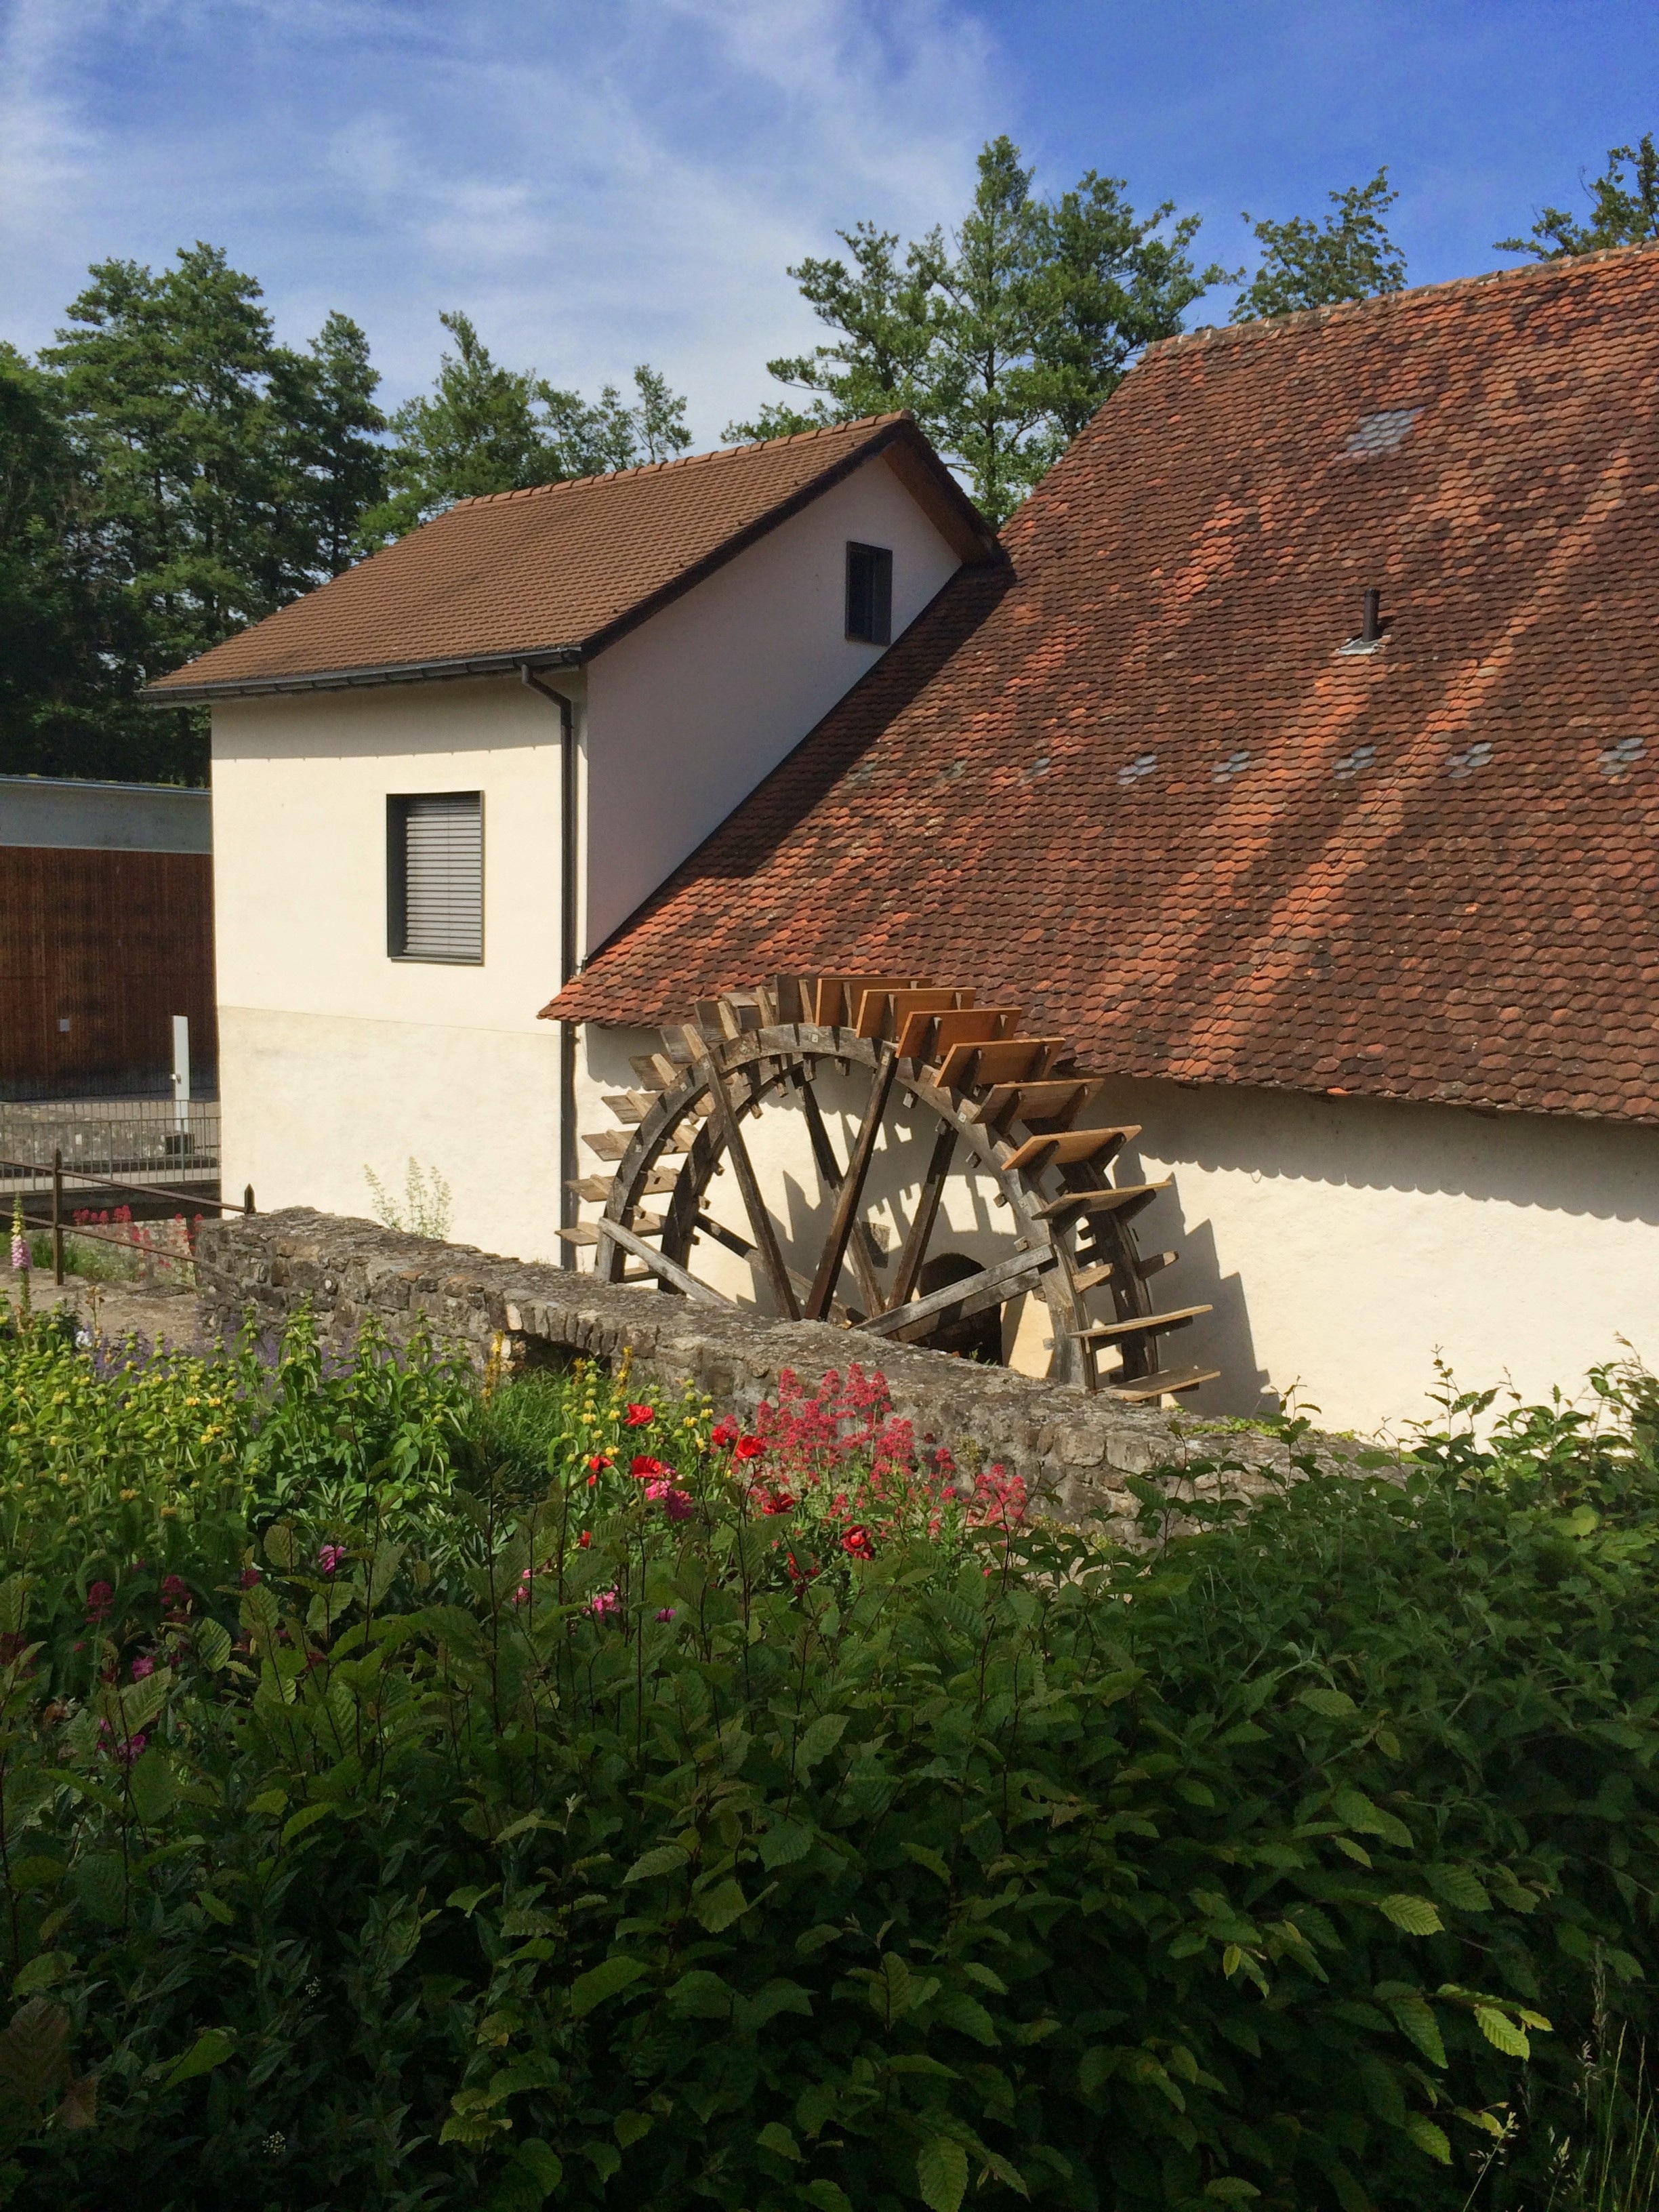
farm, villa, house, roof, building, home, wall, shed, village, cottage, backyard, facade, property, garden, mill, farmhouse, estate, yard, waterwheel, real estate, rural area, residential area, outdoor structure